China at the 2010 Winter Olympics

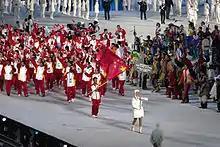
The athletes entering the stadium during the opening ceremonies.

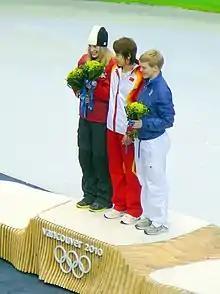
Wang Meng (centre) at the medal presentation for the 500 metres.

In the sport of figure skating, Shen Xue and Zhao Hongbo set a new world record for the overall combined score of 216.57 points in pair figure skating. It was the first time since 1960 that a Russian, Soviet, or Unified Team flagged team did not win the gold medal. Shen and Zhao set a new world record for the short program with 76.66 points. Meanwhile, in the same event, the pair skating team of Pang Qing and Tong Jian set a new world record for the free skate with a score of 141.81 points.